Railroad Earth

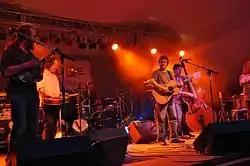

On November 11, 2009, Grubb announced his departure from the band after Railroad Earth's New Year's Eve run of shows in Portland, Oregon. In February 2010, Andrew Altman of the Codetalkers and Blueground Undergrass was named as his successor.